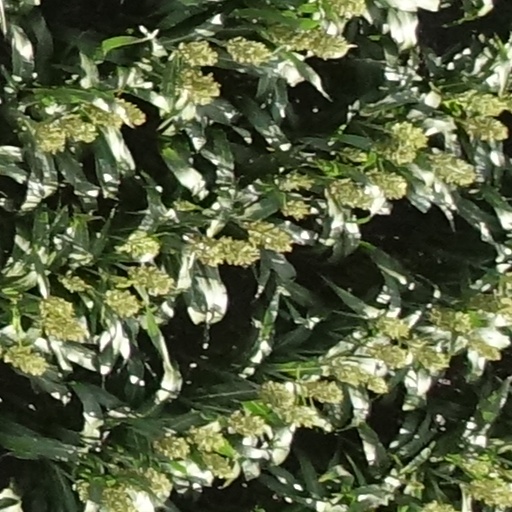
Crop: sorghum